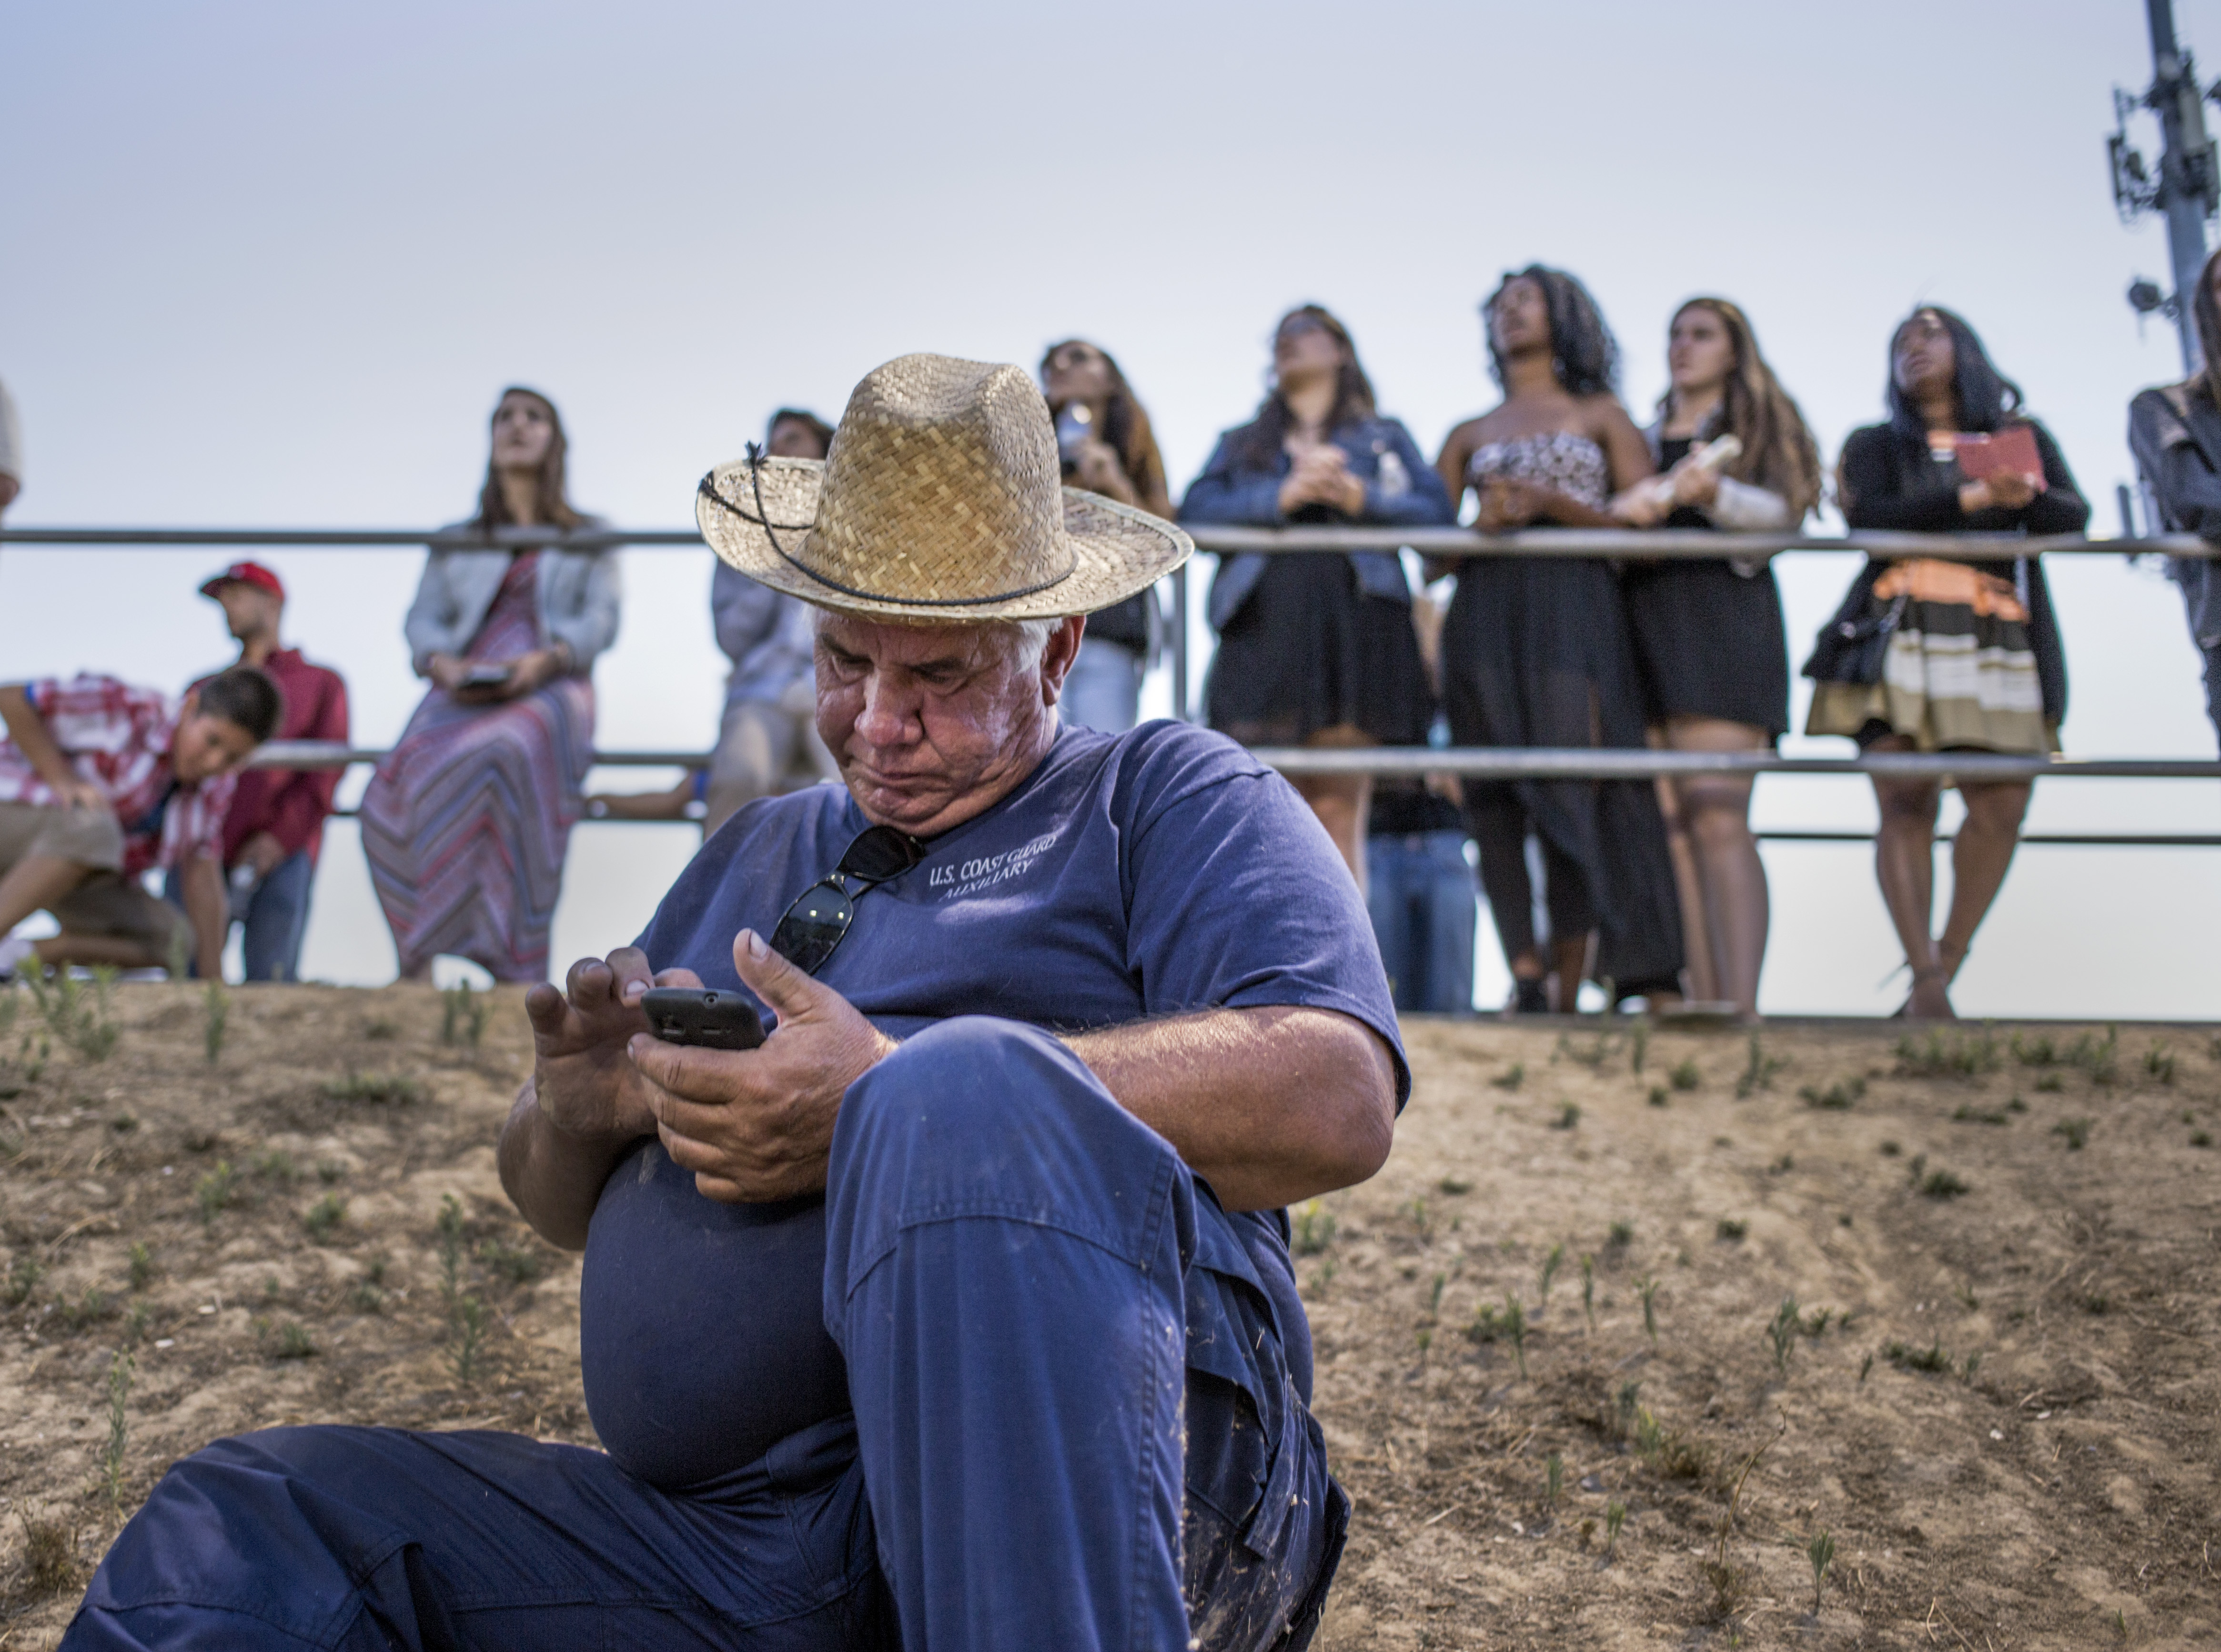
people, rodeo, traditional sport, animal sports, equestrian sport